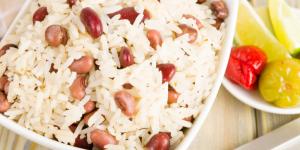
arroz con gandules y coco